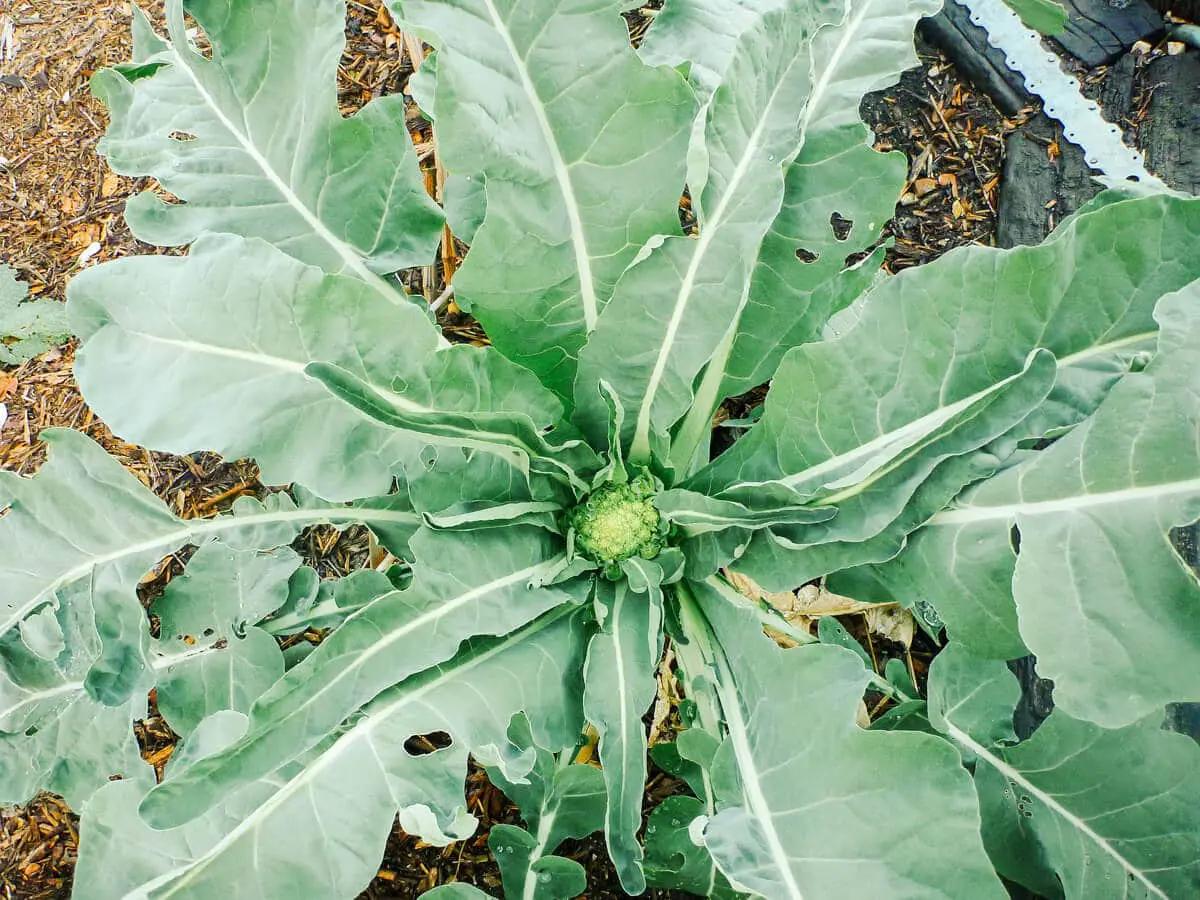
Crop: unknown
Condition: broccoli